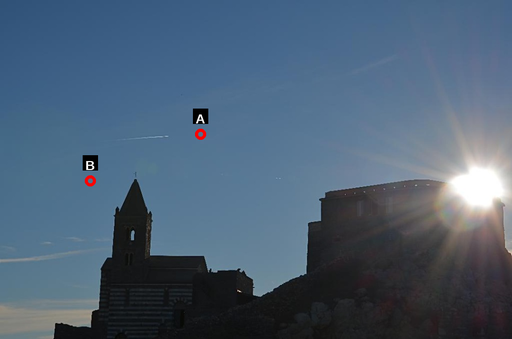
Question: Two points are circled on the image, labeled by A and B beside each circle. Which point is closer to the camera?
Select from the following choices.
(A) A is closer
(B) B is closer
Answer: B